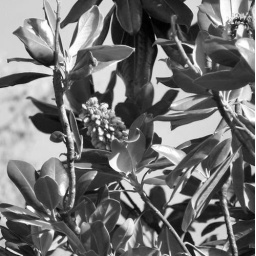
weird pod in black and white